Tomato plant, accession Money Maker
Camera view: vertical (180 deg); turntable rotation: 90 degrees
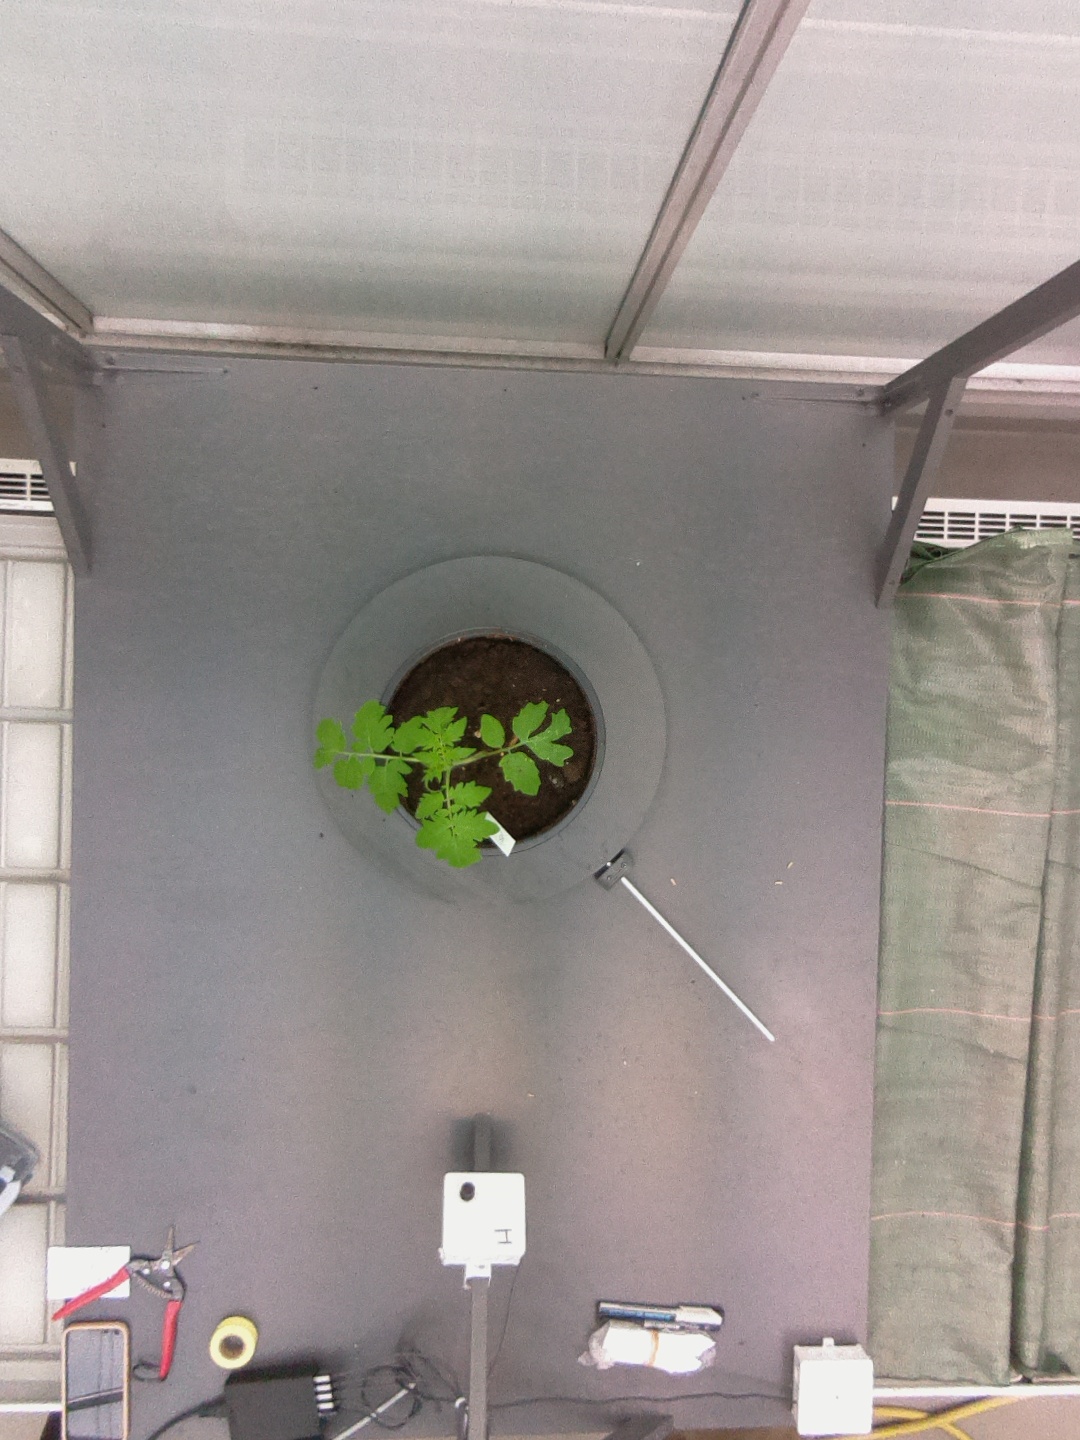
BBCH growth stage 13: 6 of true leaves visible